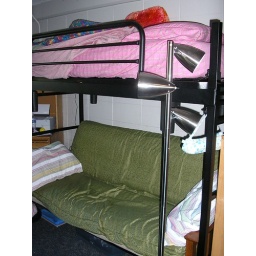
my bed and futon under it